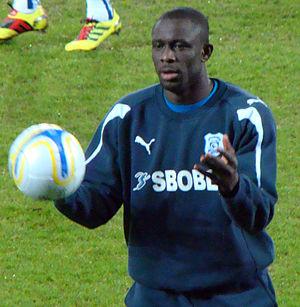
Oluwaseyi « Seyi » Olofinjana est un footballeur nigérian né le 30 juin 1980 à Lagos. Il est milieu de terrain défensif à IK Start. Il a participé à la Coupe d'Afrique des nations 2008 avec l'équipe du Nigeria. Sa première sélection avec le Nigeria a eu lieu en juin 2000 contre le Malawi.